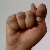
The image shows a hand gesture representing the letter 'T' in Indian Sign Language.